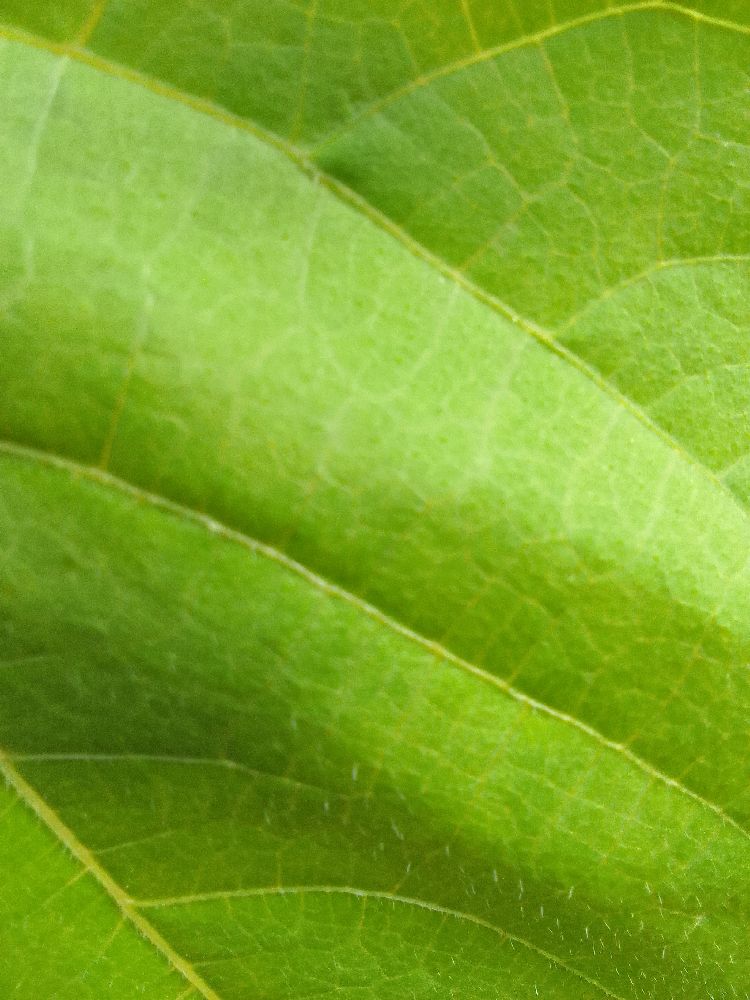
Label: healthy